Apollo (spacecraft)

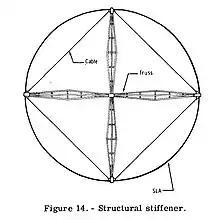
Apollo 7 did not carry a Lunar Module. A structural stiffener is used to provide sufficient stiffness of the SLA.

On all flights through Apollo 7, the SLA panels remained hinged to the S-IVB and opened to a 45-degree angle, as originally designed. But as the Apollo 7 crew practiced rendezvous with the S-IVB/SLA containing a dummy docking target, one panel did not open to the full 45 degrees, raising concern about the possibility of collision between the spacecraft and the SLA panels during docking and extraction of the LM in a lunar mission. Wally Schirra compared it to the "angry alligator" from Gemini 9. This led to a redesign using a spring-loaded hinge release system which released the panels at the 45-degree angle and pushed them away from the S-IVB at a velocity of about , putting them a safe distance away by the time the astronauts pulled the CSM away, rotated it through 180 degrees, and came back for docking.